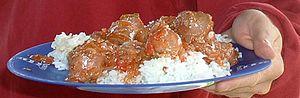
Photo personnelle de David Remi (davremi@yahoo.fr), Assiette de rougail saucisse.
Le rougail saucisses est un plat traditionnel de l’ile Maurice et l’ile de la Réunion.